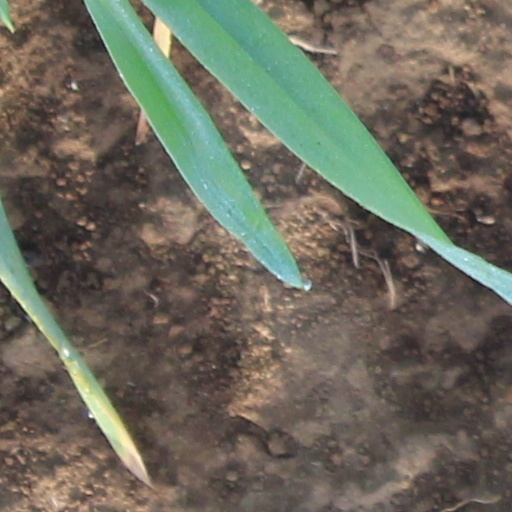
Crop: wheat